Chorioamnionitis

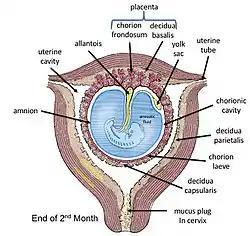
The chorion and amnion membranes are labelled in this depiction of a growing fetus in the uterus.

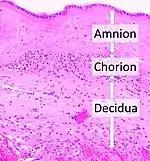
Acute choriodeciduitis, with neutrophils seen in the chorion and decidua. H&E stain.

Chorioamnionitis is diagnosed from a histologic (tissue) examination of the fetal membranes. Confirmed histologic chorioamnionitis without any clinical symptoms is termed subclinical chorioamnionitis and is more common than symptomatic clinical chorioamnionitis.